Vlieland

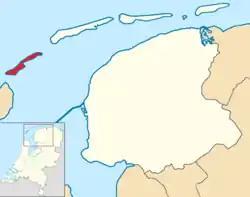
Emergency shelter for shipwreck victims

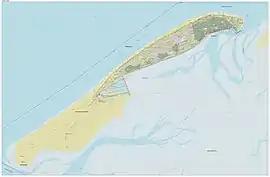
"Map of the island of Vlieland, December 2015"

Vlieland is one of the West Frisian Islands, lying in the Wadden Sea. It is the second island from the west in the chain, lying between Texel and Terschelling. The island was permanently separated from the mainland in St. Lucia's flood in 1287. Vlieland was named after the Vlie, the seaway between it and Terschelling that was the estuary of the river IJssel in medieval times. Richel is a permanently dry sandbank, located about east of the northernmost point of Vlieland and is administered by the municipality of Vlieland.